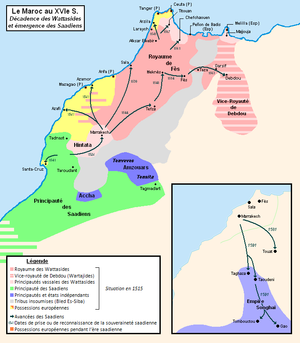
Carte de l'avancée des Saadiens au Maroc au XVIe S. (1509-1591)
Les Saadiens ou Zaydanides est l'une des 6 dynasties ayant régné sur l'intégralité du Maroc de 1554 à 1636 et dont la capitale fut Fès mais aussi Marrakech à partir de 1603.
La guerre maroco-songhaï est un conflit, qui dure de 1591 à 1630.
Sébastien Iᵉʳ fut roi de Portugal de 1557 à 1578. Il naquit à Lisbonne le 20 janvier 1554, jour de la Saint-Sébastien, et mourut à la bataille des Trois Rois, à Ksar El Kébir, le 4 août 1578. Il est l’avant-dernier roi de la dynastie des Aviz.